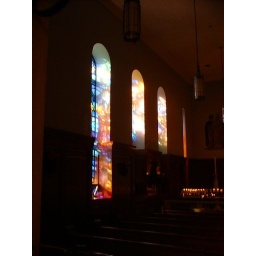
colorful windows in a church in St. Augustine, Florida